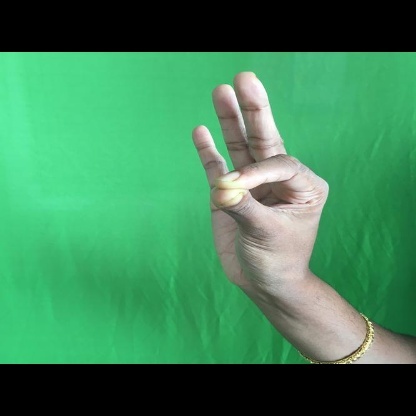
Mudra: Hamsasyam